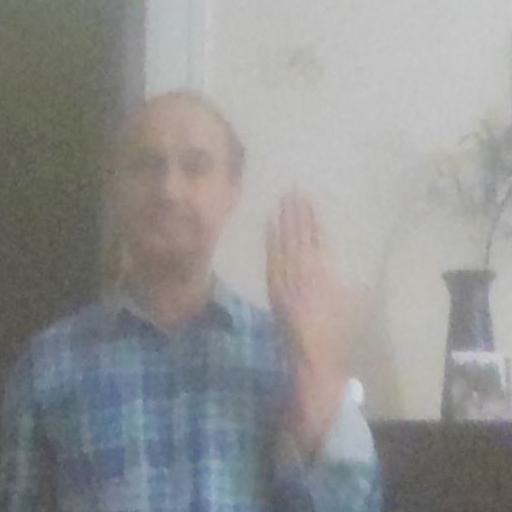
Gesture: stop_inverted